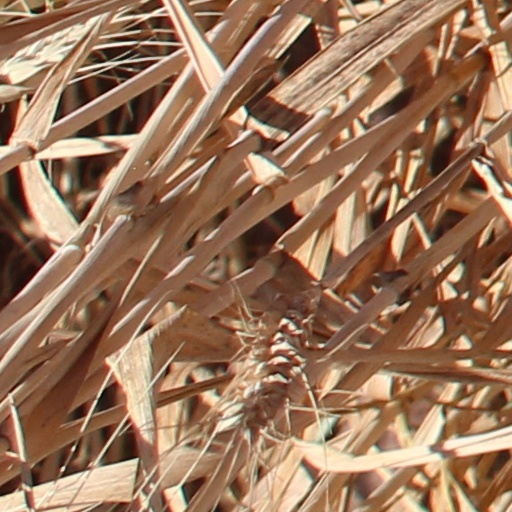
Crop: wheat